Michael Kratsios

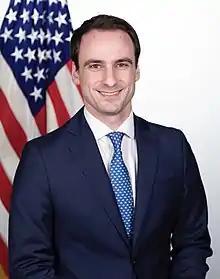
Official portrait, 2019

Michael John Kotsakas Kratsios (born November 7, 1986) is an American business executive and government official, who has served as the 13th director of the White House Office of Science and Technology Policy and the Science Advisor to the President since 2025.